Lollipop

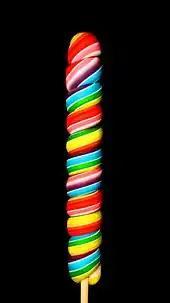
Spiral type with multi-color

Lollipops are available in several colors and flavors, particularly fruit flavors. Numerous companies produce lollipops in dozens of flavors and many different shapes. They can range from very small candies bought in bulk and given away as a courtesy at banks, barbershops, and other locations to very large treats made from candy canes twisted into a spiral shape.